Dirk Mädrich

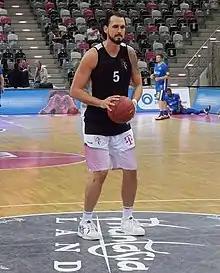
Mädrich for Telekom Baskets Bonn in 2015

Dirk Mädrich (born 16 July 1983) is a German professional basketball player who currently plays for EWE Baskets Oldenburg of the German Basketball League ("Basketball Bundesliga").